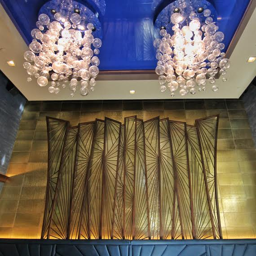
the back wall of the restaurant features gorgeous new details .